Media multitasking

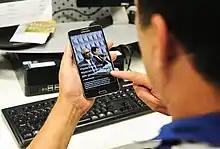
A person using a smartphone while sitting at a computer

Media multitasking is the concurrent use of multiple digital media streams. Media multitasking has been associated with depressive symptoms and social anxiety by a study involving 318 participants. A 2018 review found that while the literature is sparse and inconclusive, people who do a heavy amount of media multitasking have worse performance in several cognitive domains. One of the authors commented that while the data does not "unambiguously show that media multitasking causes a change in attention and memory," media multitasking is an inefficient practice that requires "task switching" costs including "limitations in auditory and visual processing".